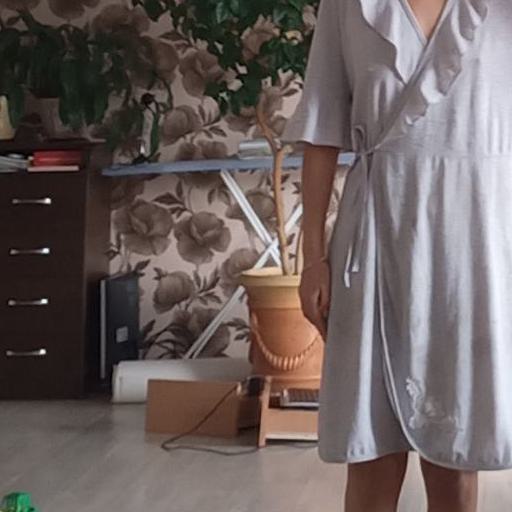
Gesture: no_gesture